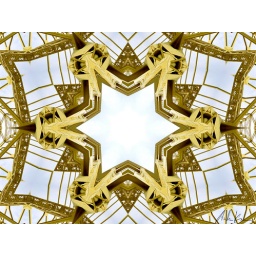
16th street bridge in Pittsburgh